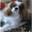
Label: dog